20th Operations Group

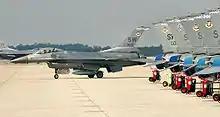
General Dynamics F-16CJ Block 50D (91-0380) of the 55th Fighter Squadron returns to the parking ramp after another local training mission

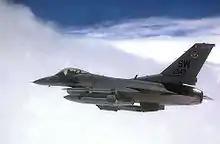
F-16CJ Block 50C (91-0347) from the 77th Fighter Squadron

The 20th Operations Group (20 OG) is the flying component of the 20th Fighter Wing, assigned to the United States Air Force Air Combat Command. It is stationed at Shaw Air Force Base, South Carolina. It is a successor organization of the 20th Pursuit Group, one of the 15 original combat air groups formed by the U.S. Army before World War II.